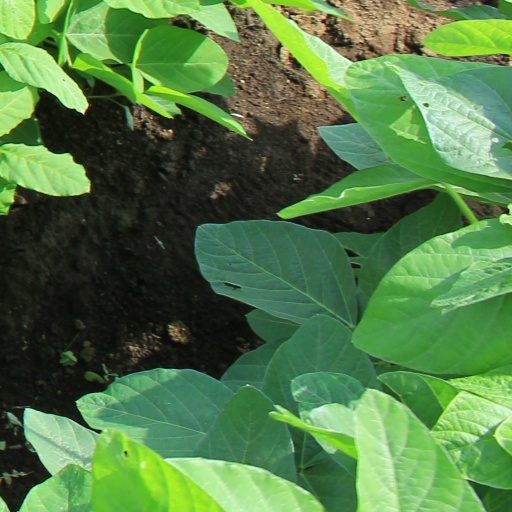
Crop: soybean